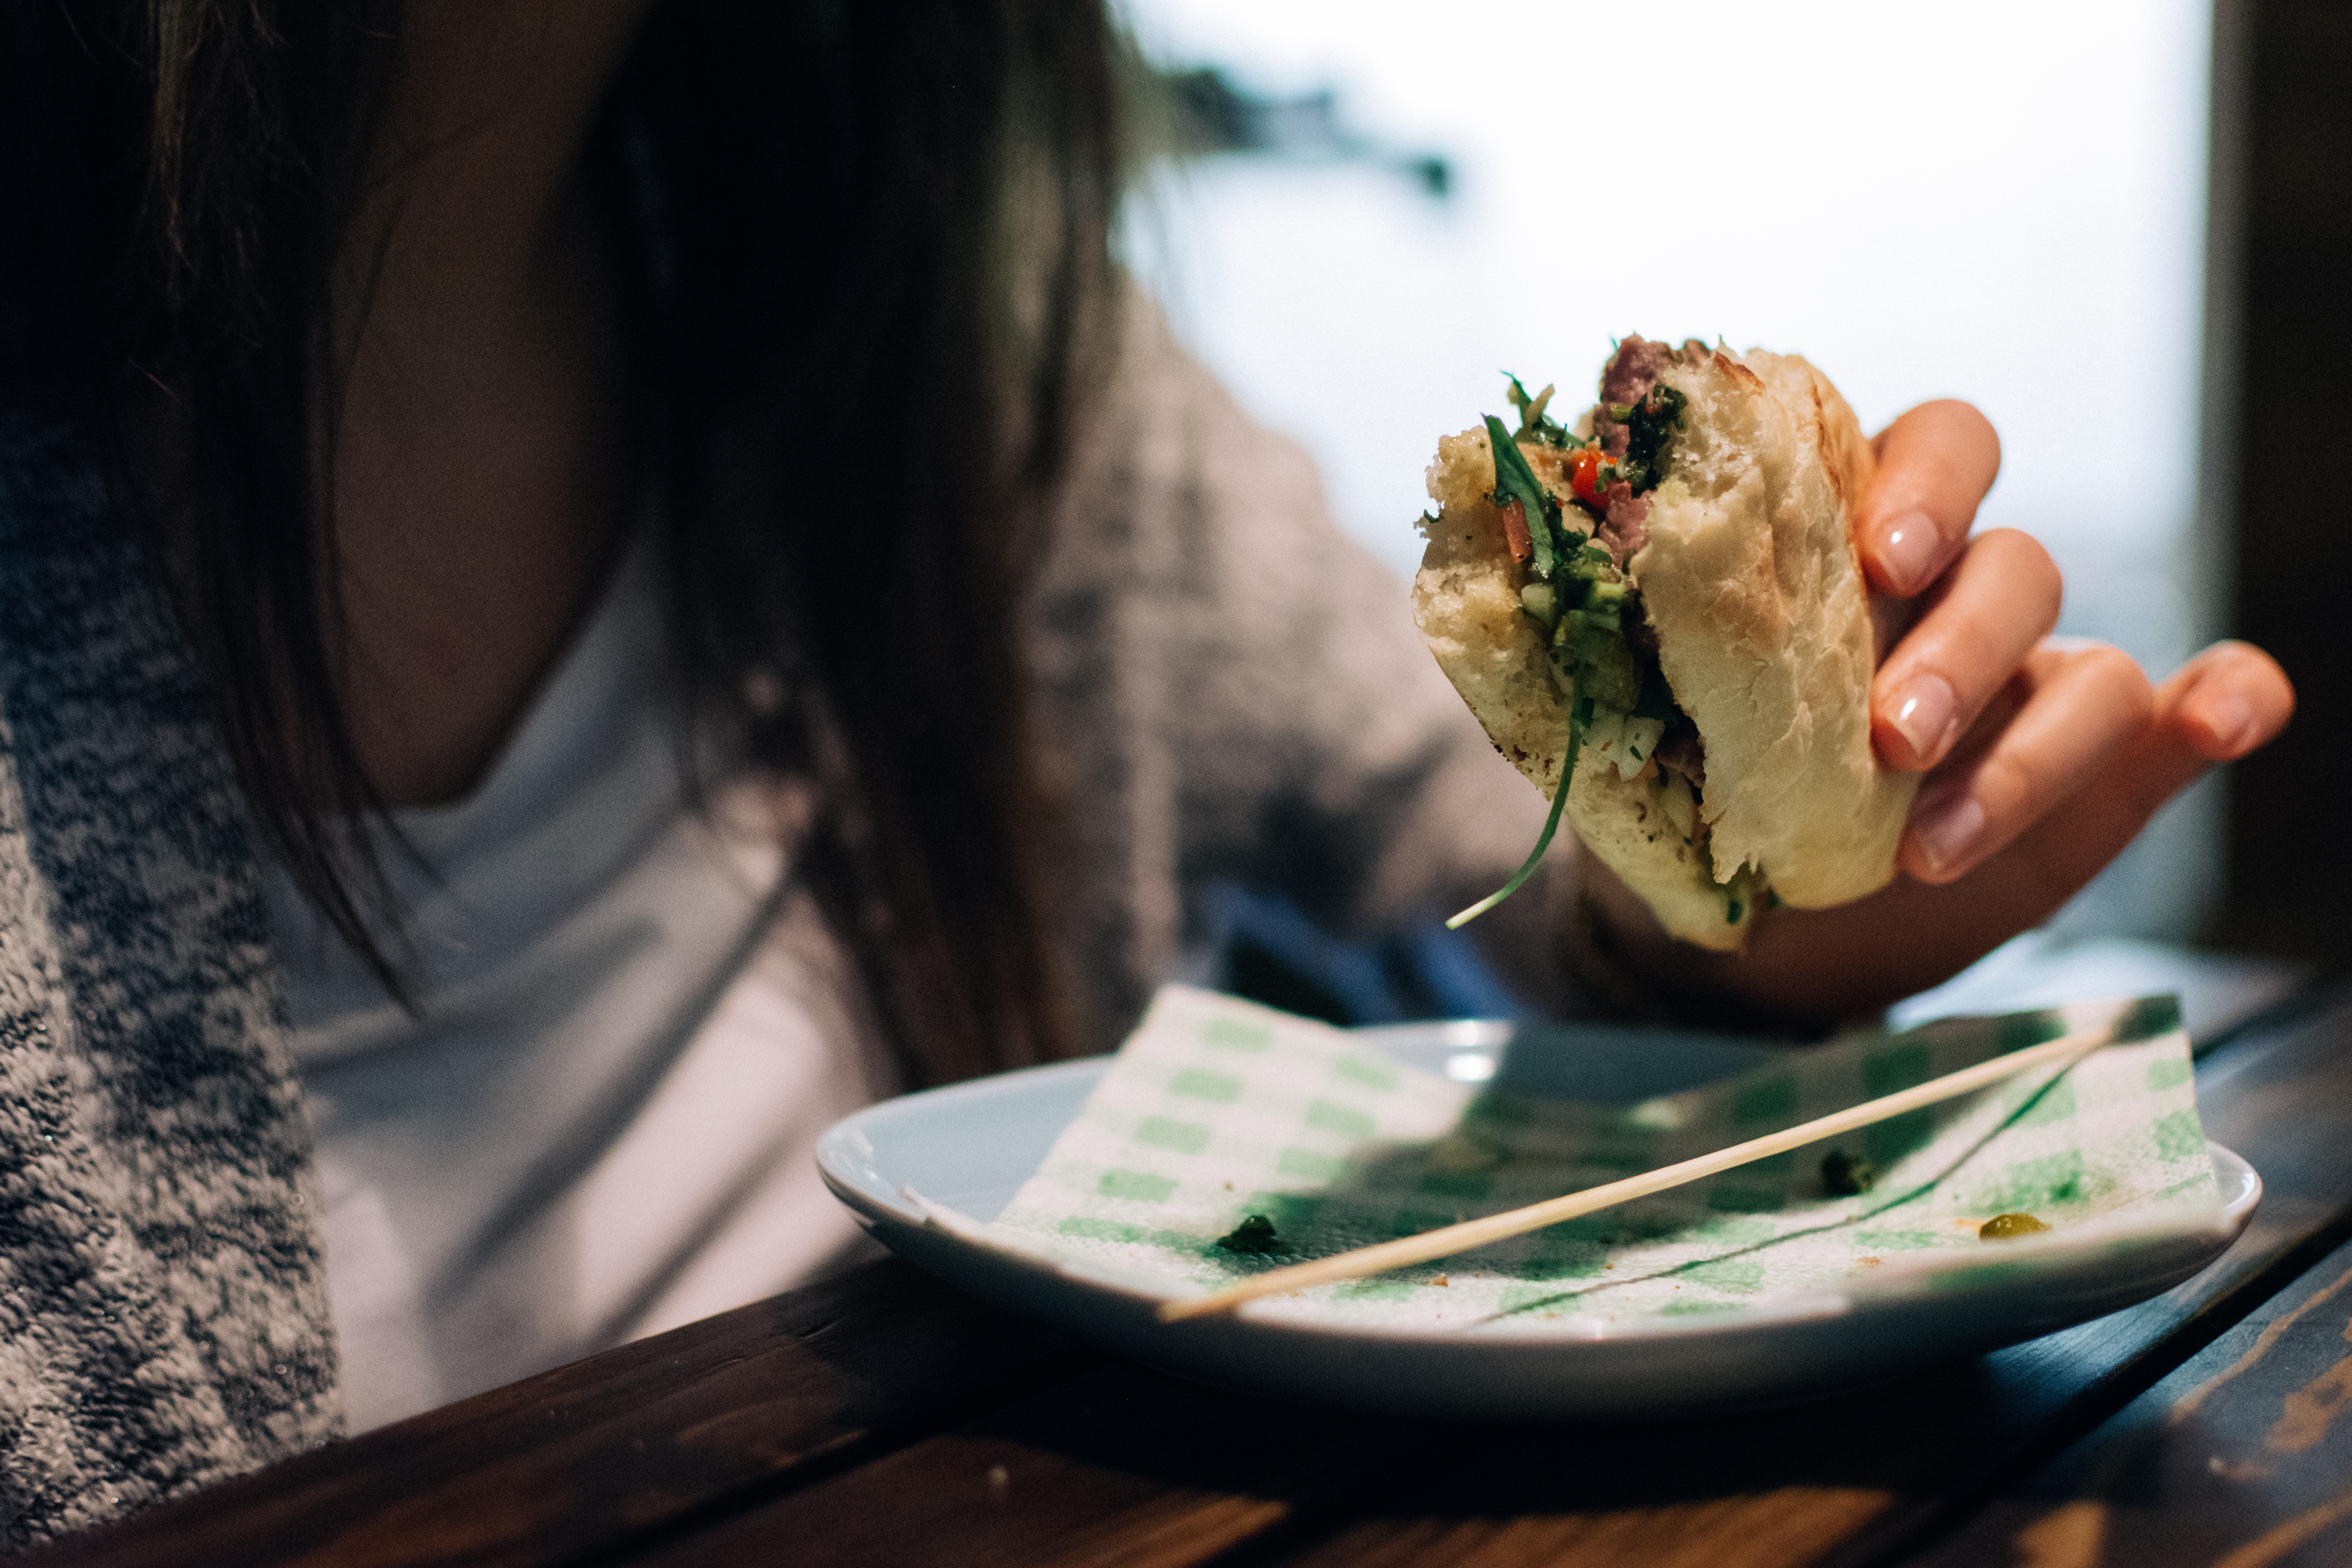
food, hand, comfort food, dish, cuisine, la carte food, side dish, meal, recipe, delicacy, seafood, finger food, appetizer